Nek Muhammad Wazir

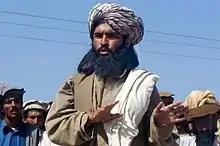

Nek Muhammad Wazir (Pashto/, also Nek Mohammed; 1975 – ) was a prominent Pakistani mujahideen or jihadi leader. He was killed in a US drone strike in South Waziristan, FATA, Pakistan in 2004. This was the first CIA drone strike inside Pakistan.